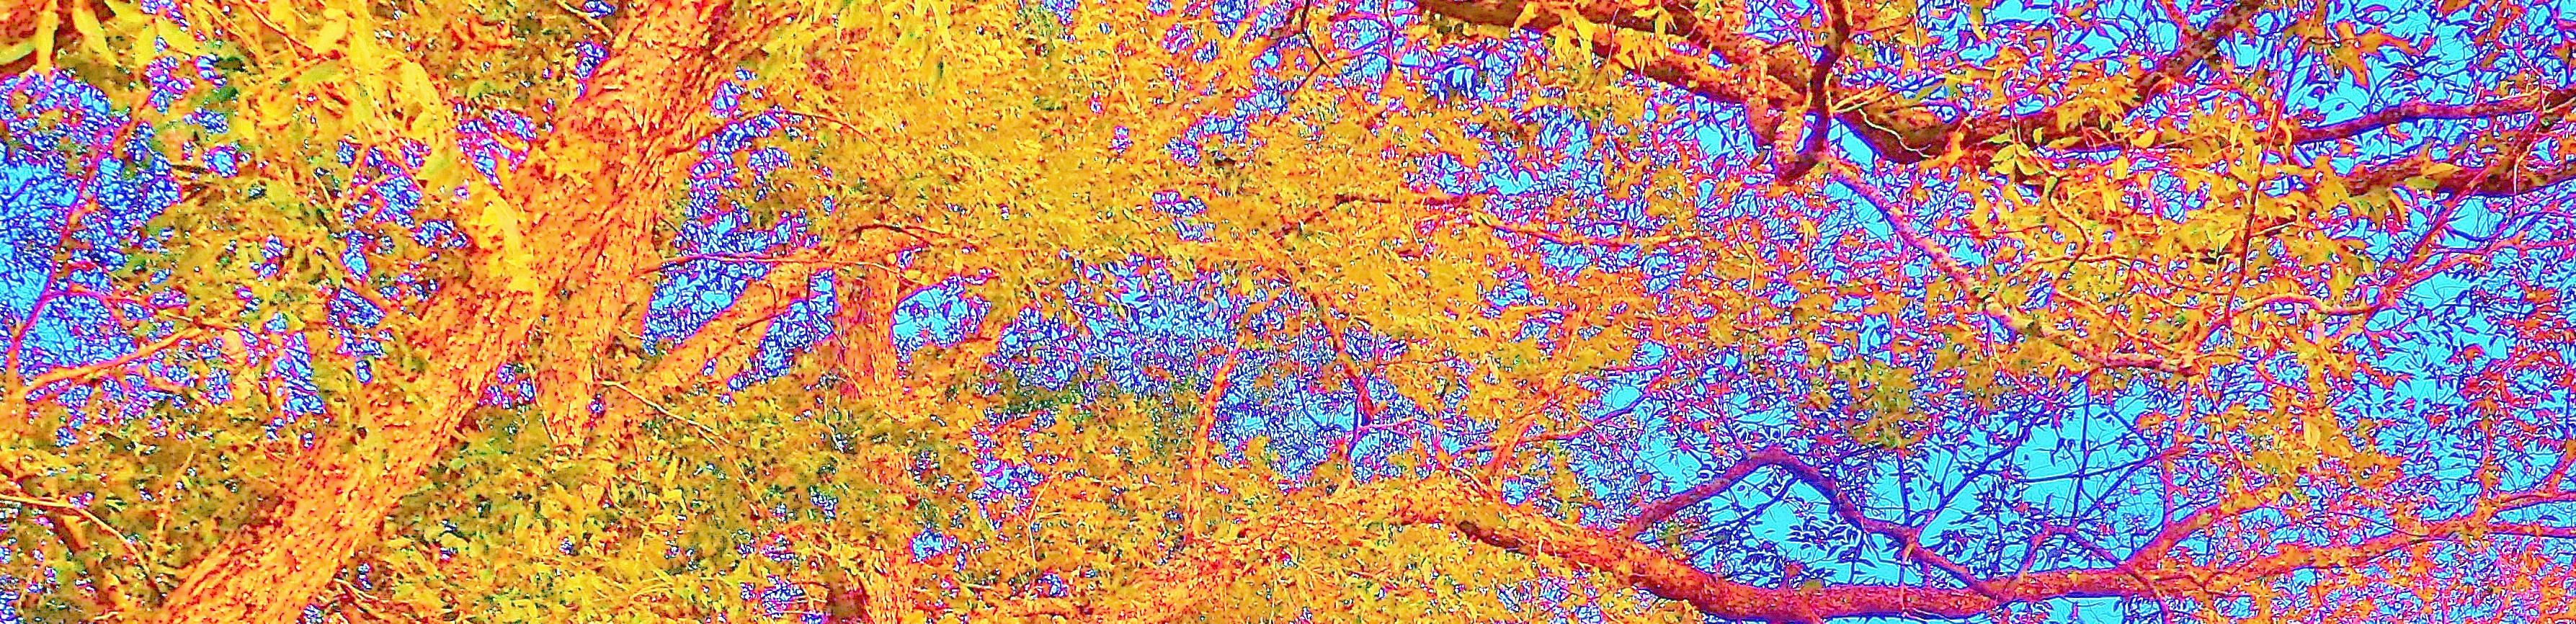
tree, texture, leaf, flower, color, autumn, season, painting, art, crazygeniuses, awardtree, tmt, modern art, impressionist, acrylic paint, grass family, psychedelic art